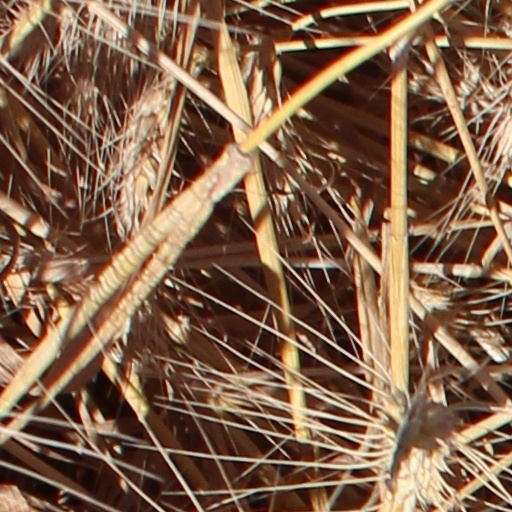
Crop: wheat